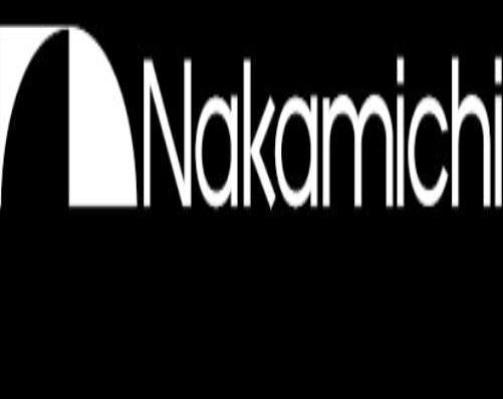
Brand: nakamichi-2
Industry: Necessities